Nikita Salamatov

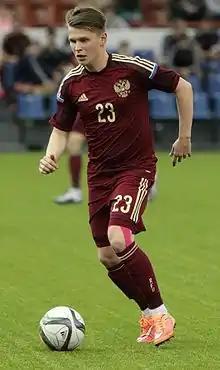
Salamatov with Russia U-21 in 2016

Nikita Vasilyevich Salamatov (born 23 February 1994) is a Russian former football player.